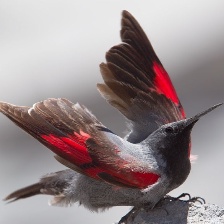
Species: WALL CREAPER
Scientific name: TICHODROMA MURARIA